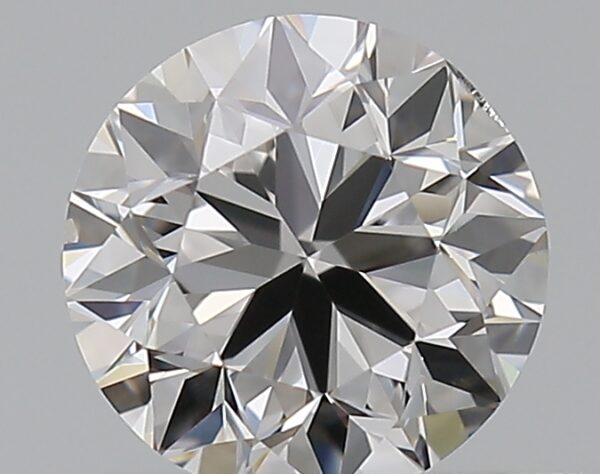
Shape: round
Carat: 0.5
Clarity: SI1
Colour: E
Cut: VG
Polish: EX
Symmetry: VG
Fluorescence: N
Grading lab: GIA
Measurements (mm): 4.91 x 4.96 x 3.18